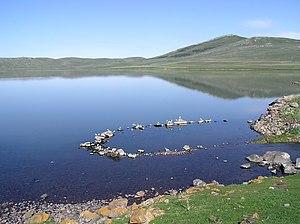
Lac Saghamo ქართული: საღამოს ტბა
Le lac Saghamo est un lac géorgien situé sur le Haut-plateau arménien, dans la province de Samtskhè-Djavakhétie. Situé à 1 996 mètres au-dessus du niveau de la mer, il est peu profond, au maximum 2,3 mètres. Le lac est alimenté par la rivière Koura, des précipitations et d’autres.